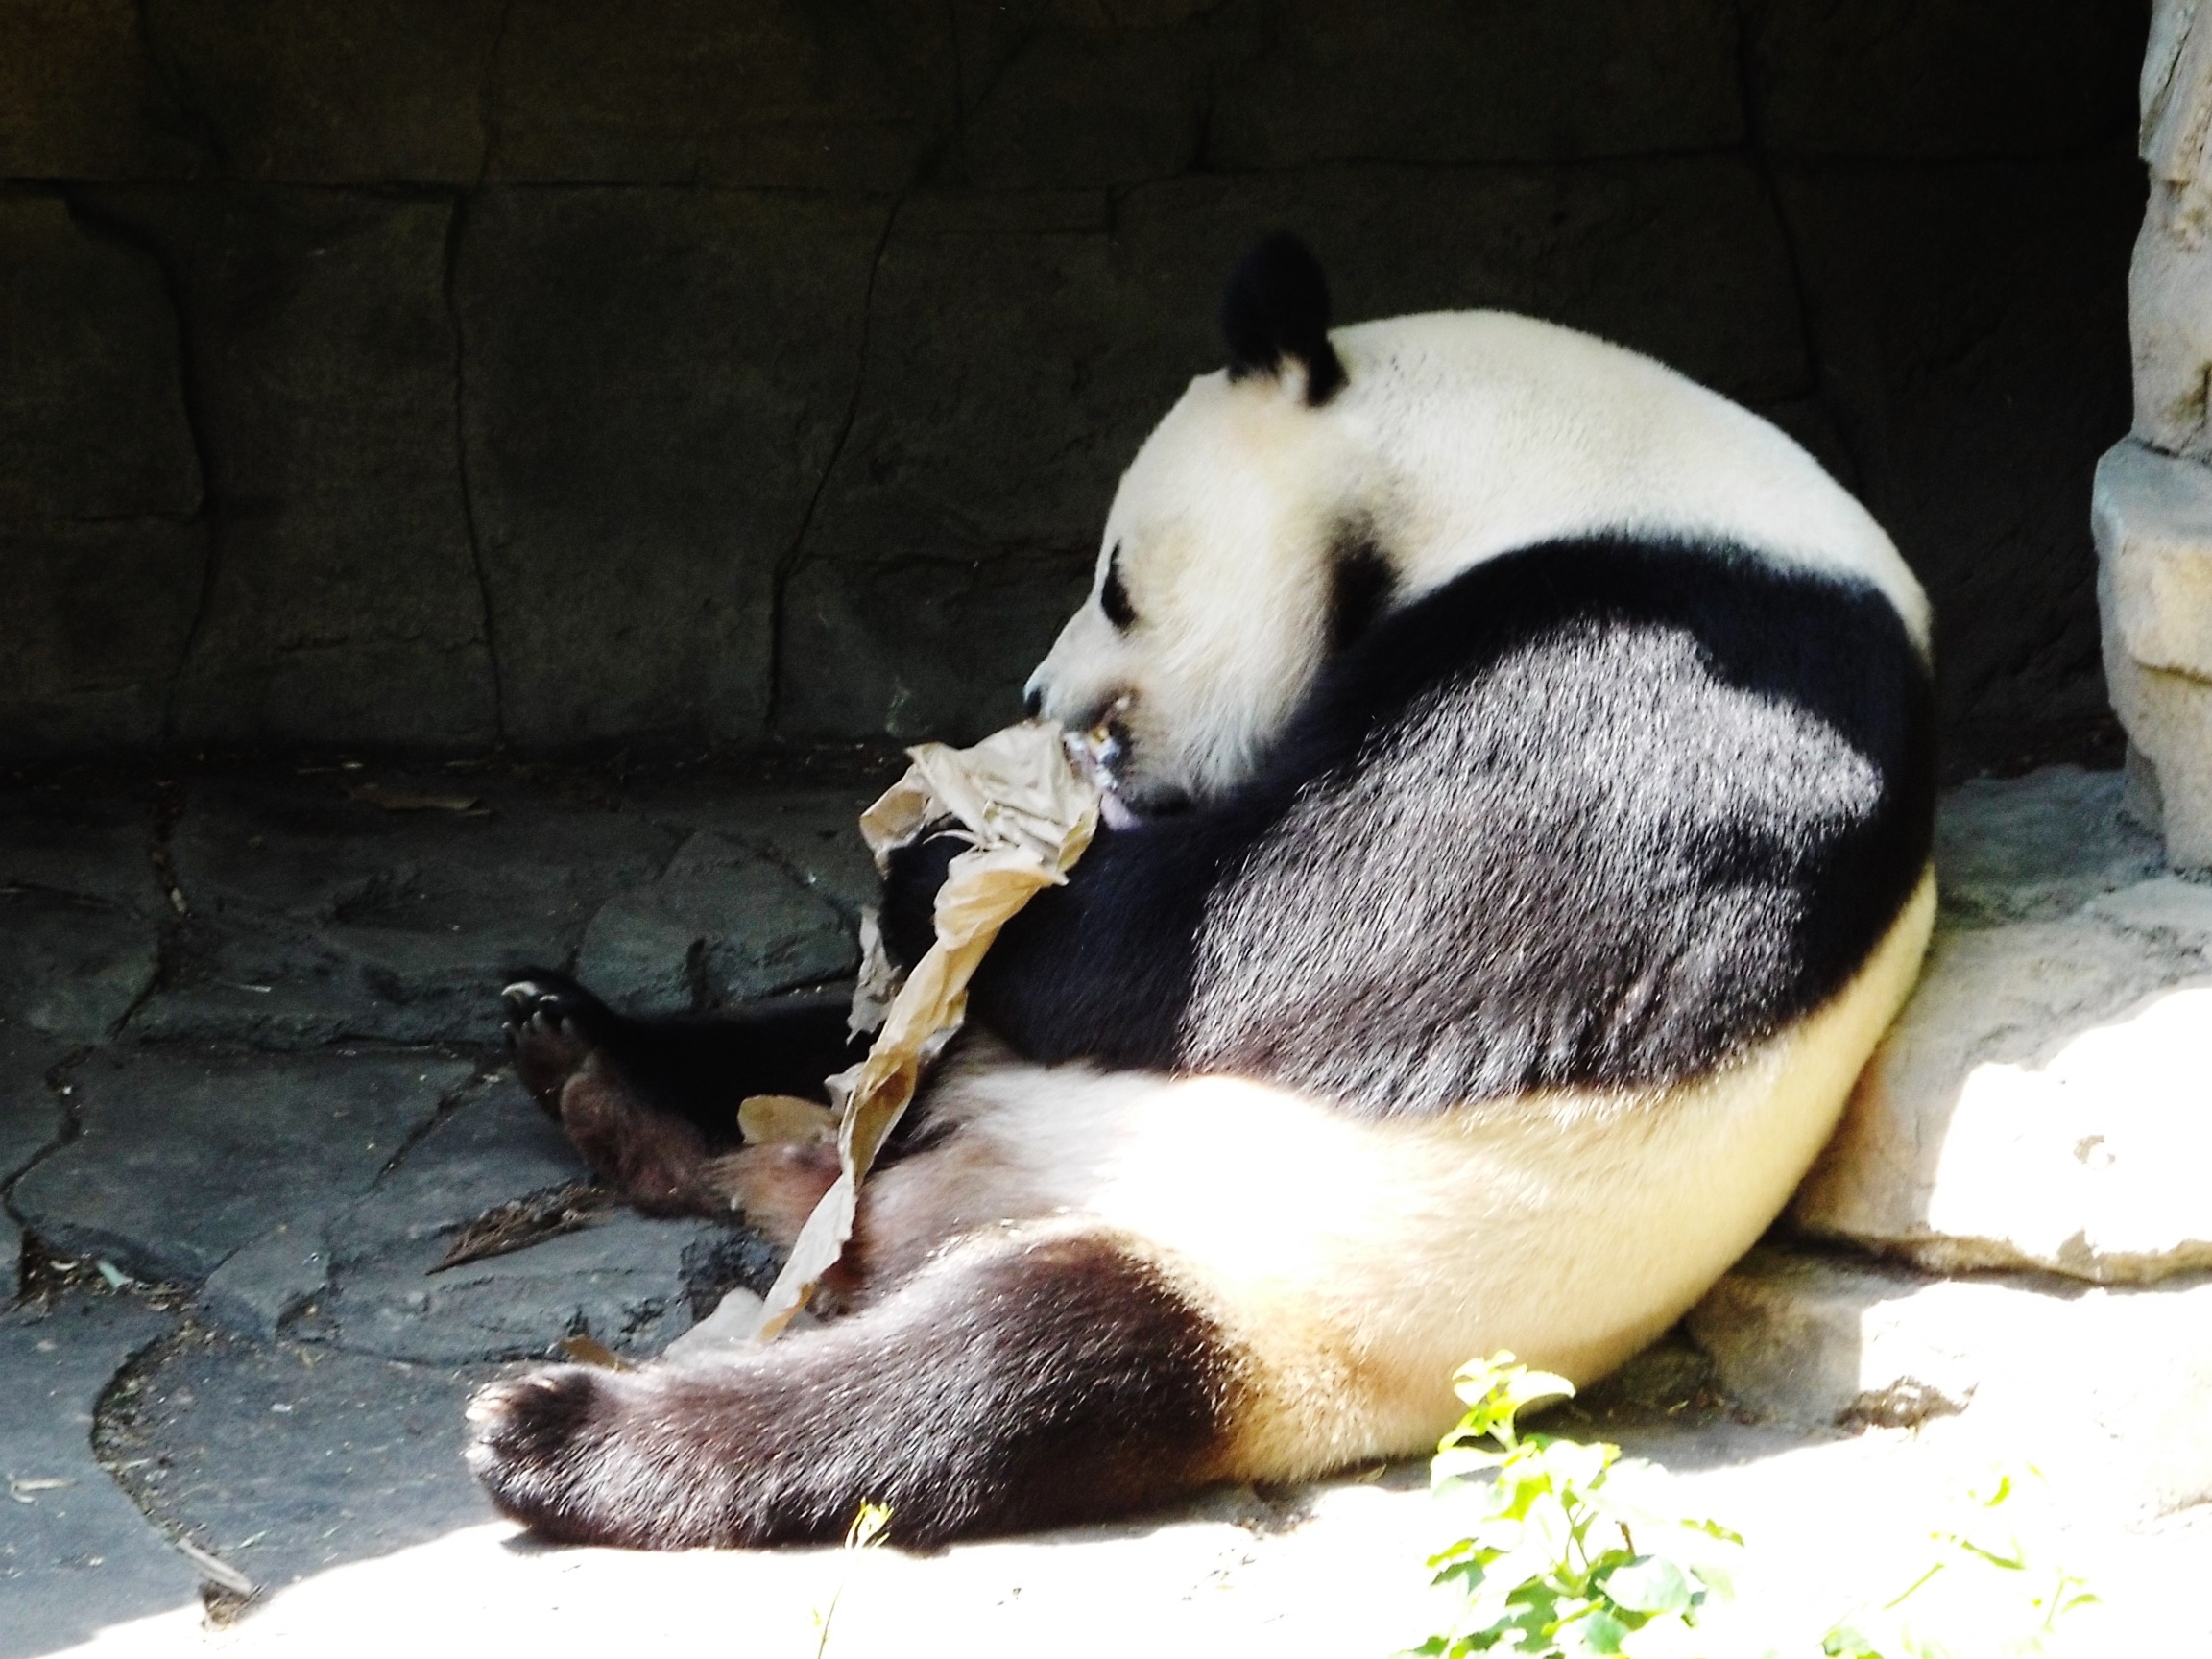
bear, zoo, mammal, fauna, vertebrate, giant panda